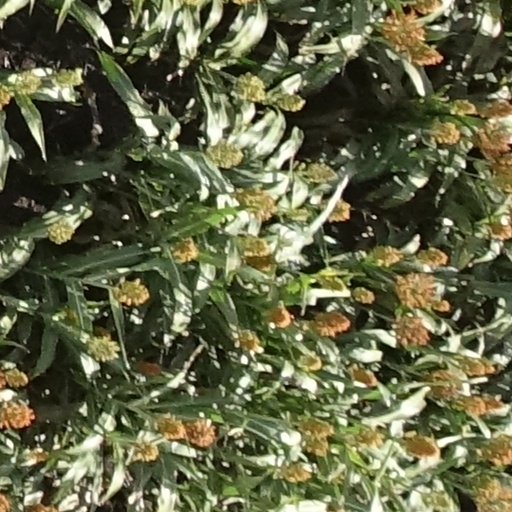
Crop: sorghum